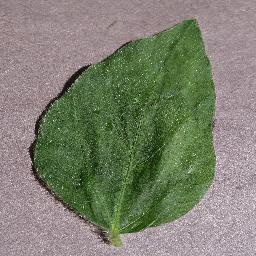
Label: Soybean___healthy